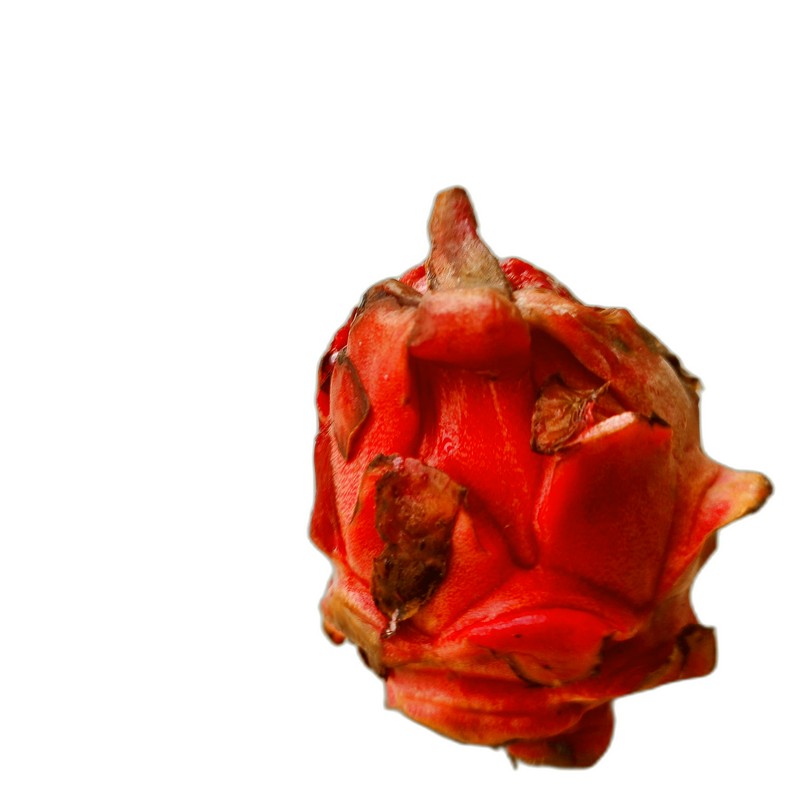
Label: Defect Dragon Fruit